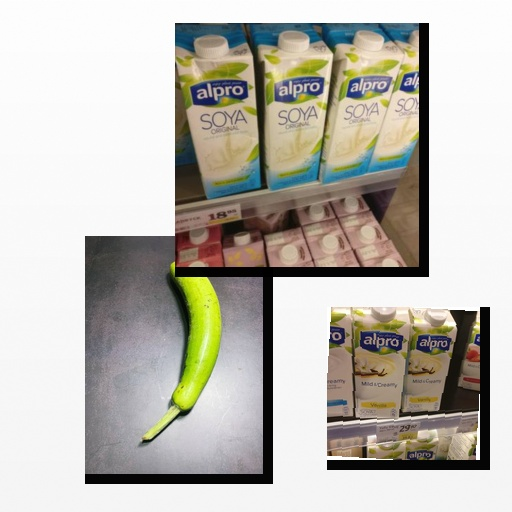
Food items: bottle_gourd, soyghurt, soy_milk